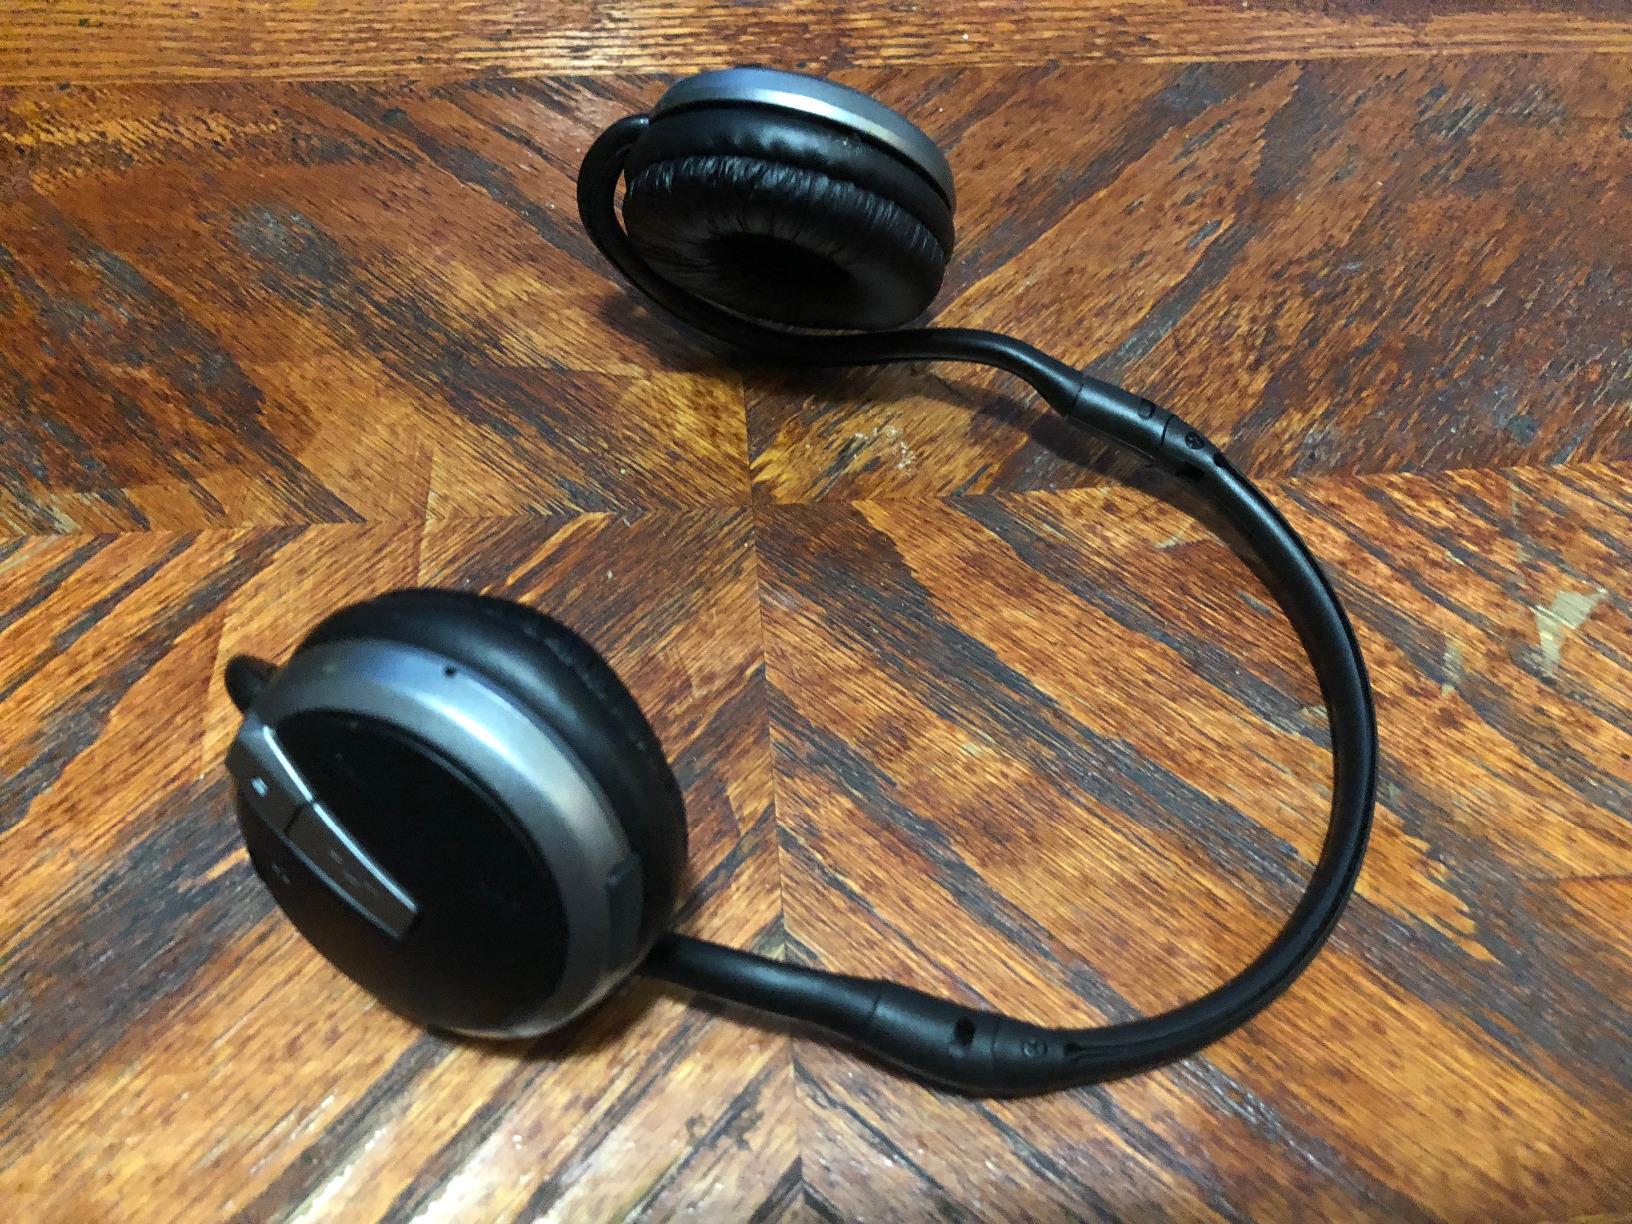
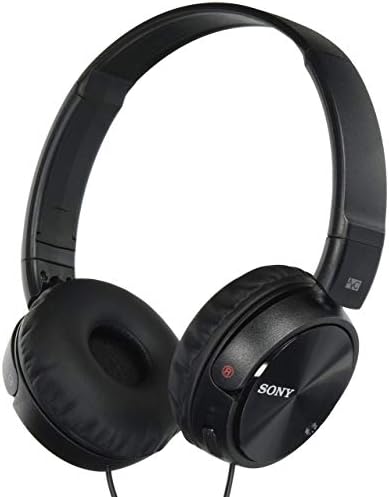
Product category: headphones
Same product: no